List of north–south roads in Toronto

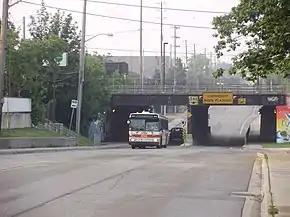
Looking south on Royal York Road from Judson St. The view of the CNR bridge was over Church Street which ended at Lakeshore Road, and was later changed to Royal York Road. Judson Rd. was previously named Main Street.

Leslie Street was the second concession line, laid about 13,200 ft (4,000 m) east of Yonge Street. It was named for nursery owner George Leslie, who owned a store, Toronto Nurseries, on Queen Street in Leslieville.